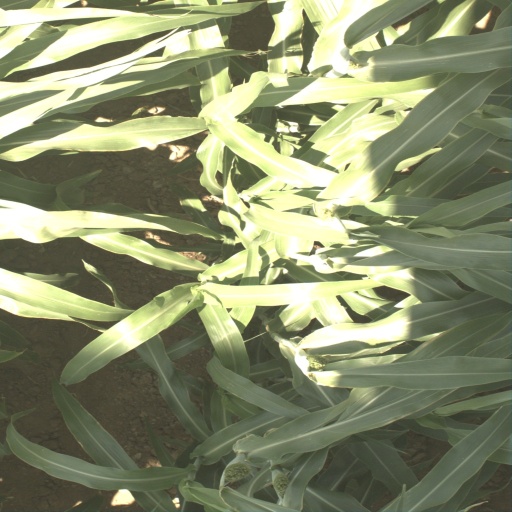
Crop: sorghum